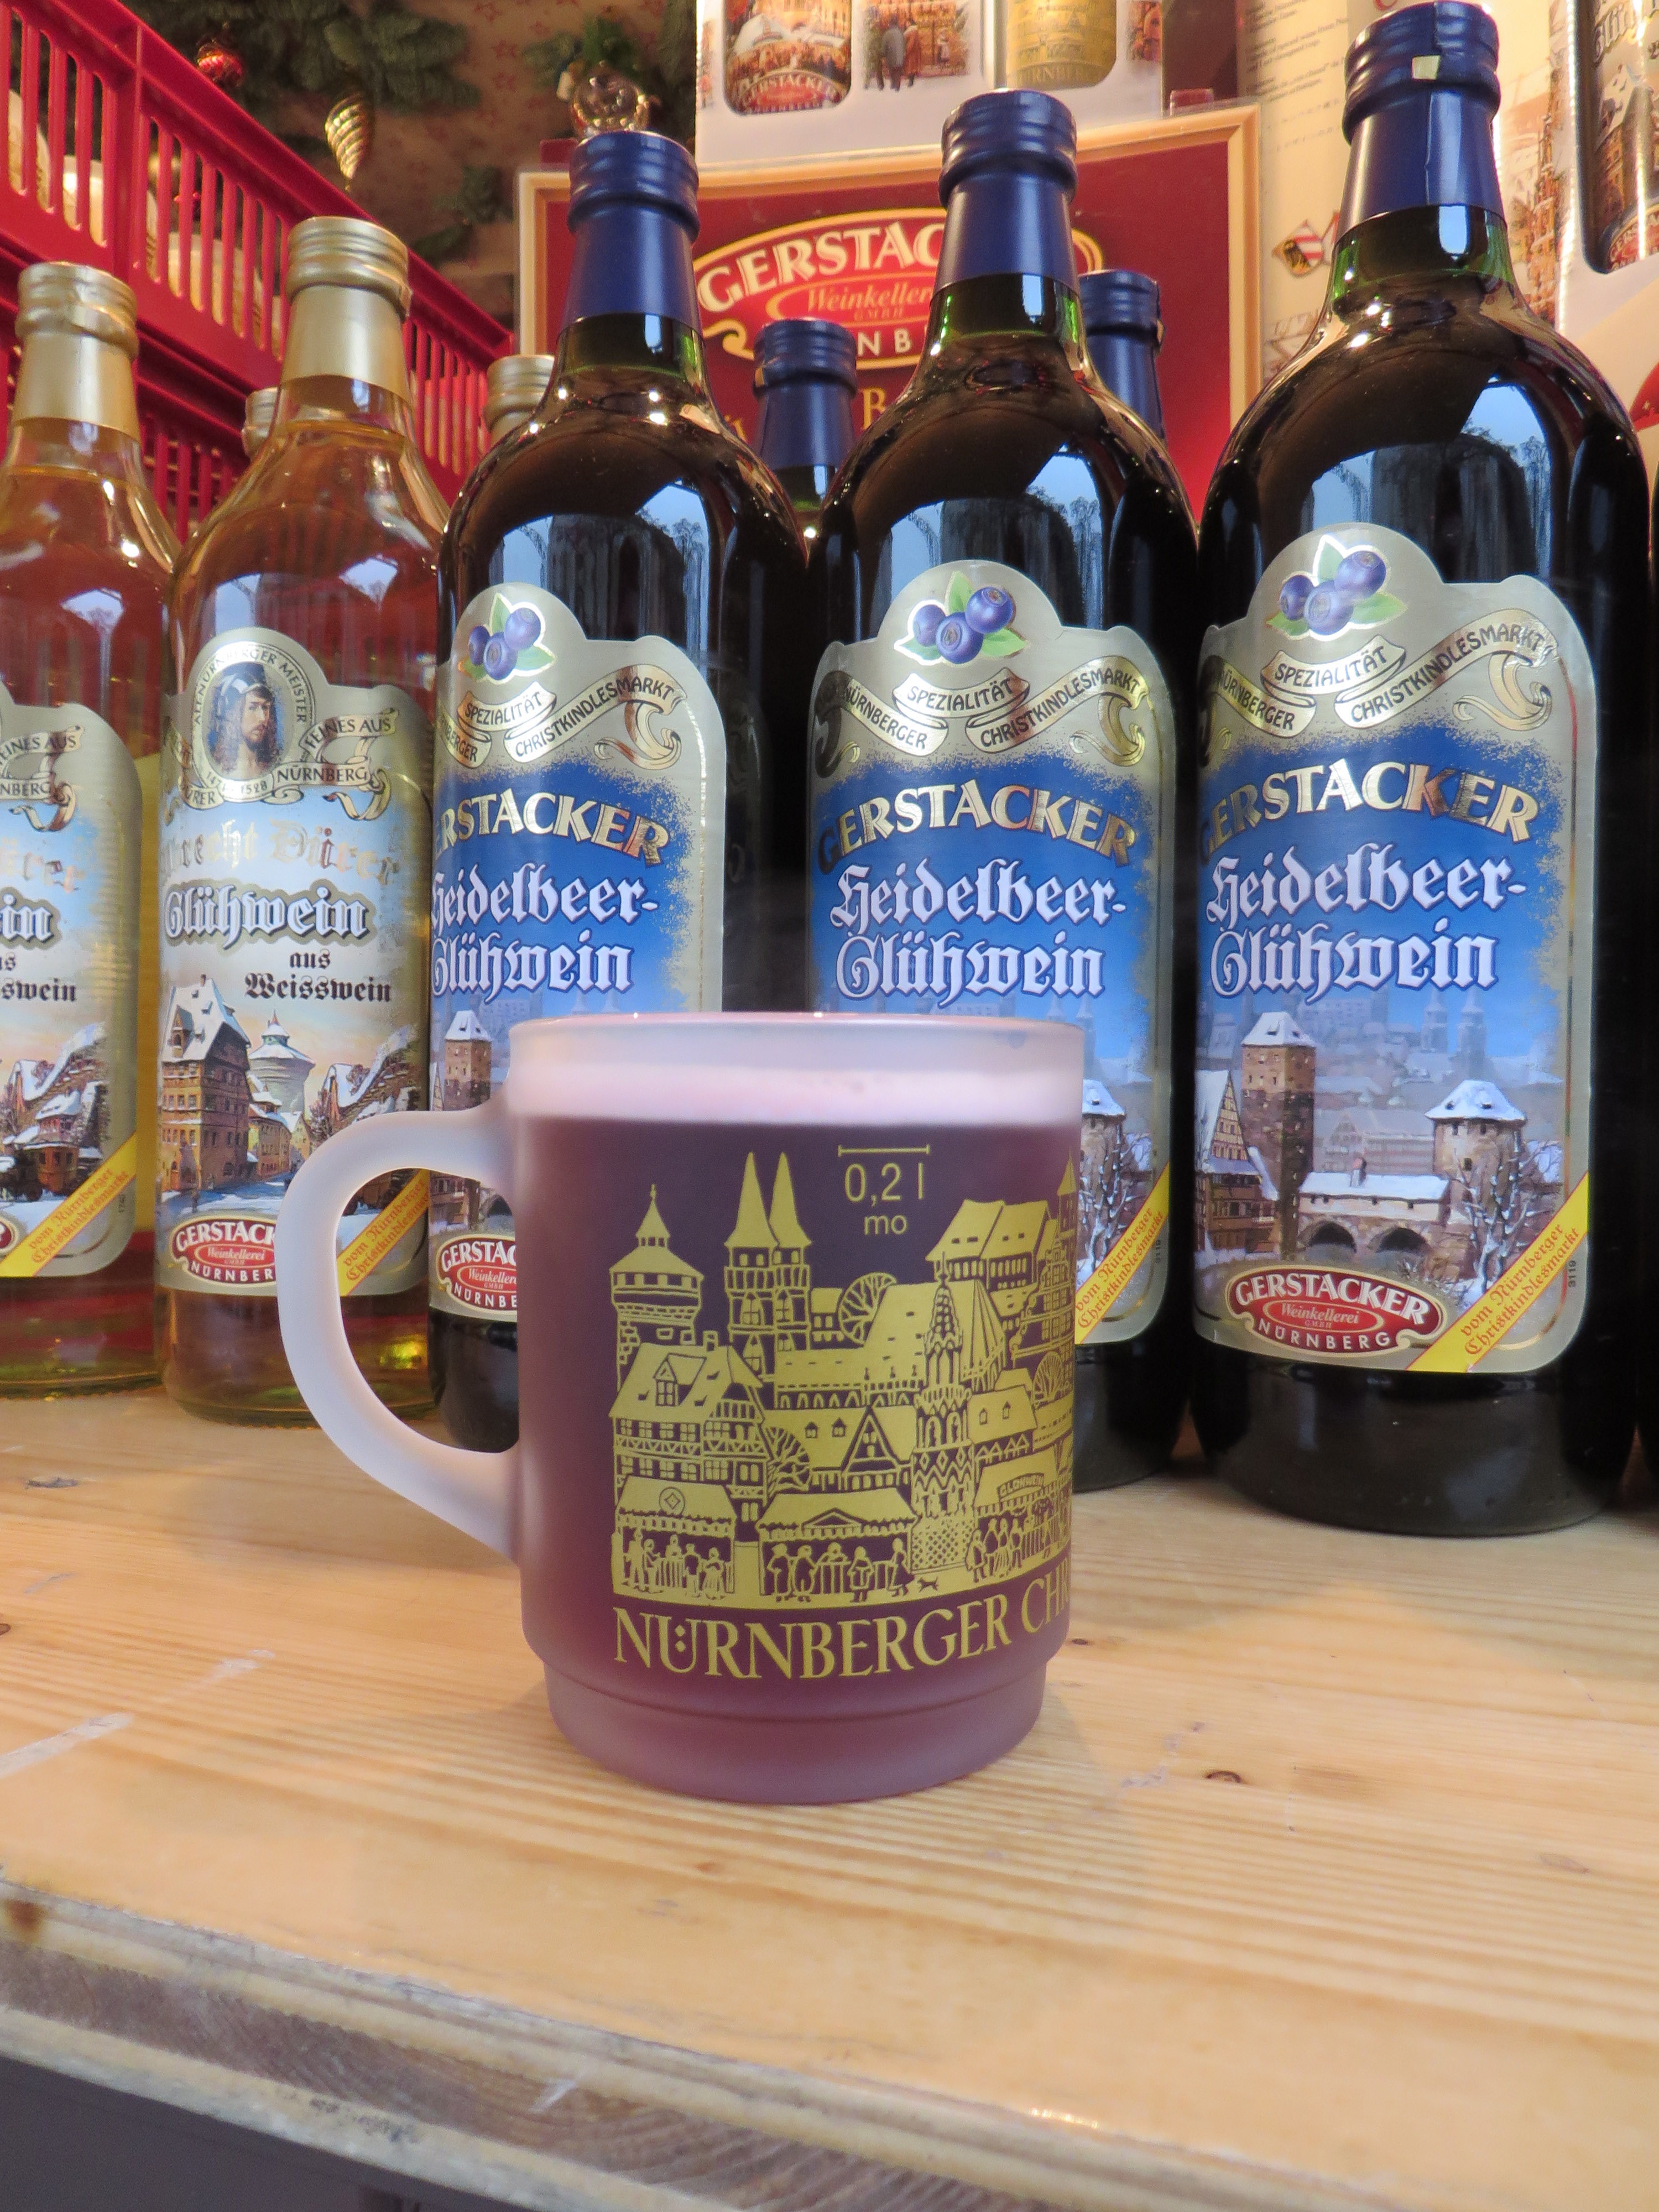
wine, food, drink, bottle, alcoholic, hot drink, whisky, christmas market, liqueur, nuremberg, alcoholic beverage, mulled wine, distilled beverage